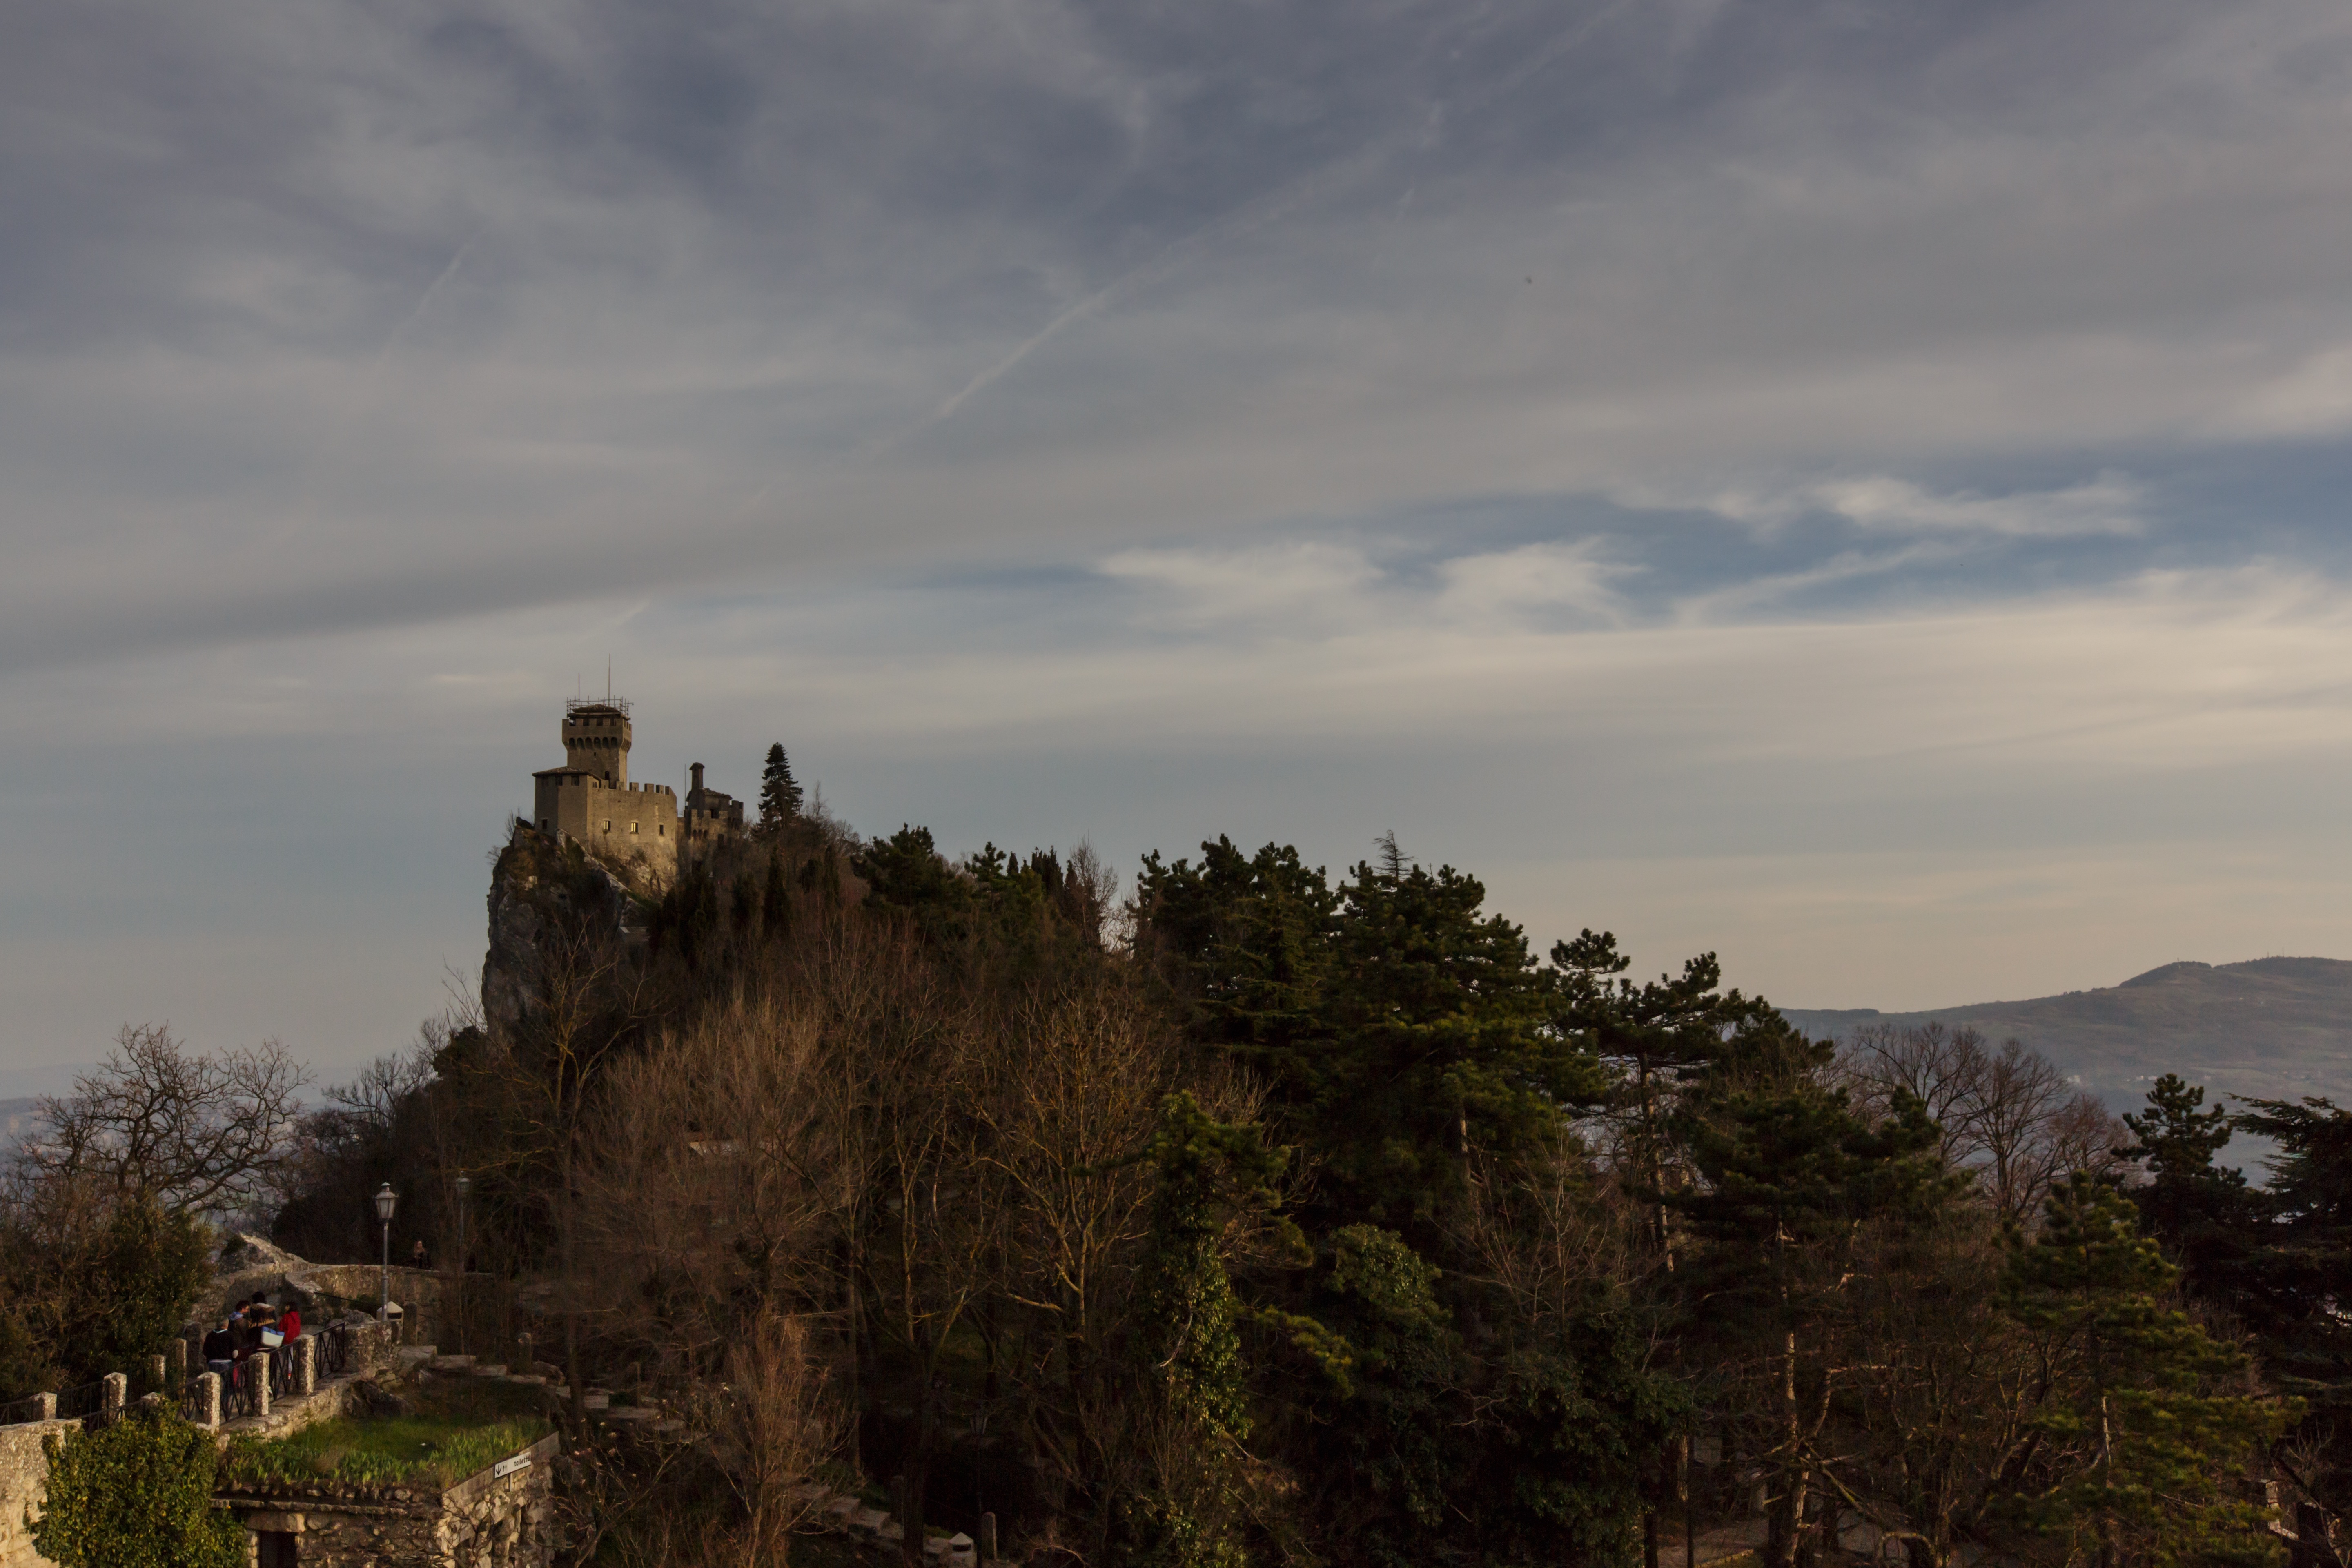
landscape, sea, coast, tree, nature, rock, mountain, cloud, sky, sunset, morning, hill, cliff, castle, terrain, rural area